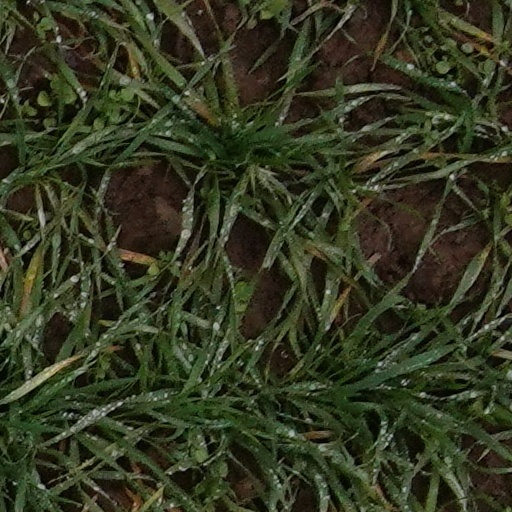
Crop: wheat